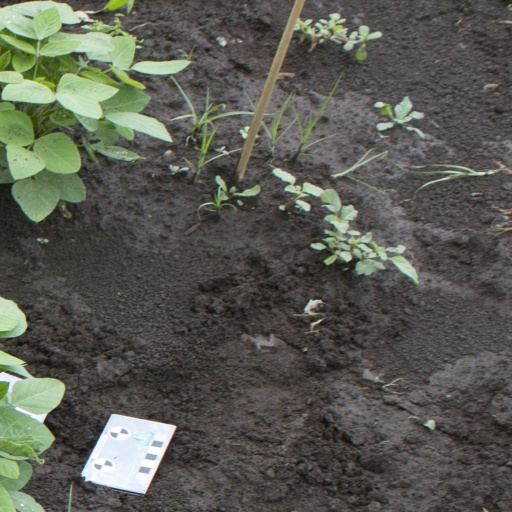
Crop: soybean